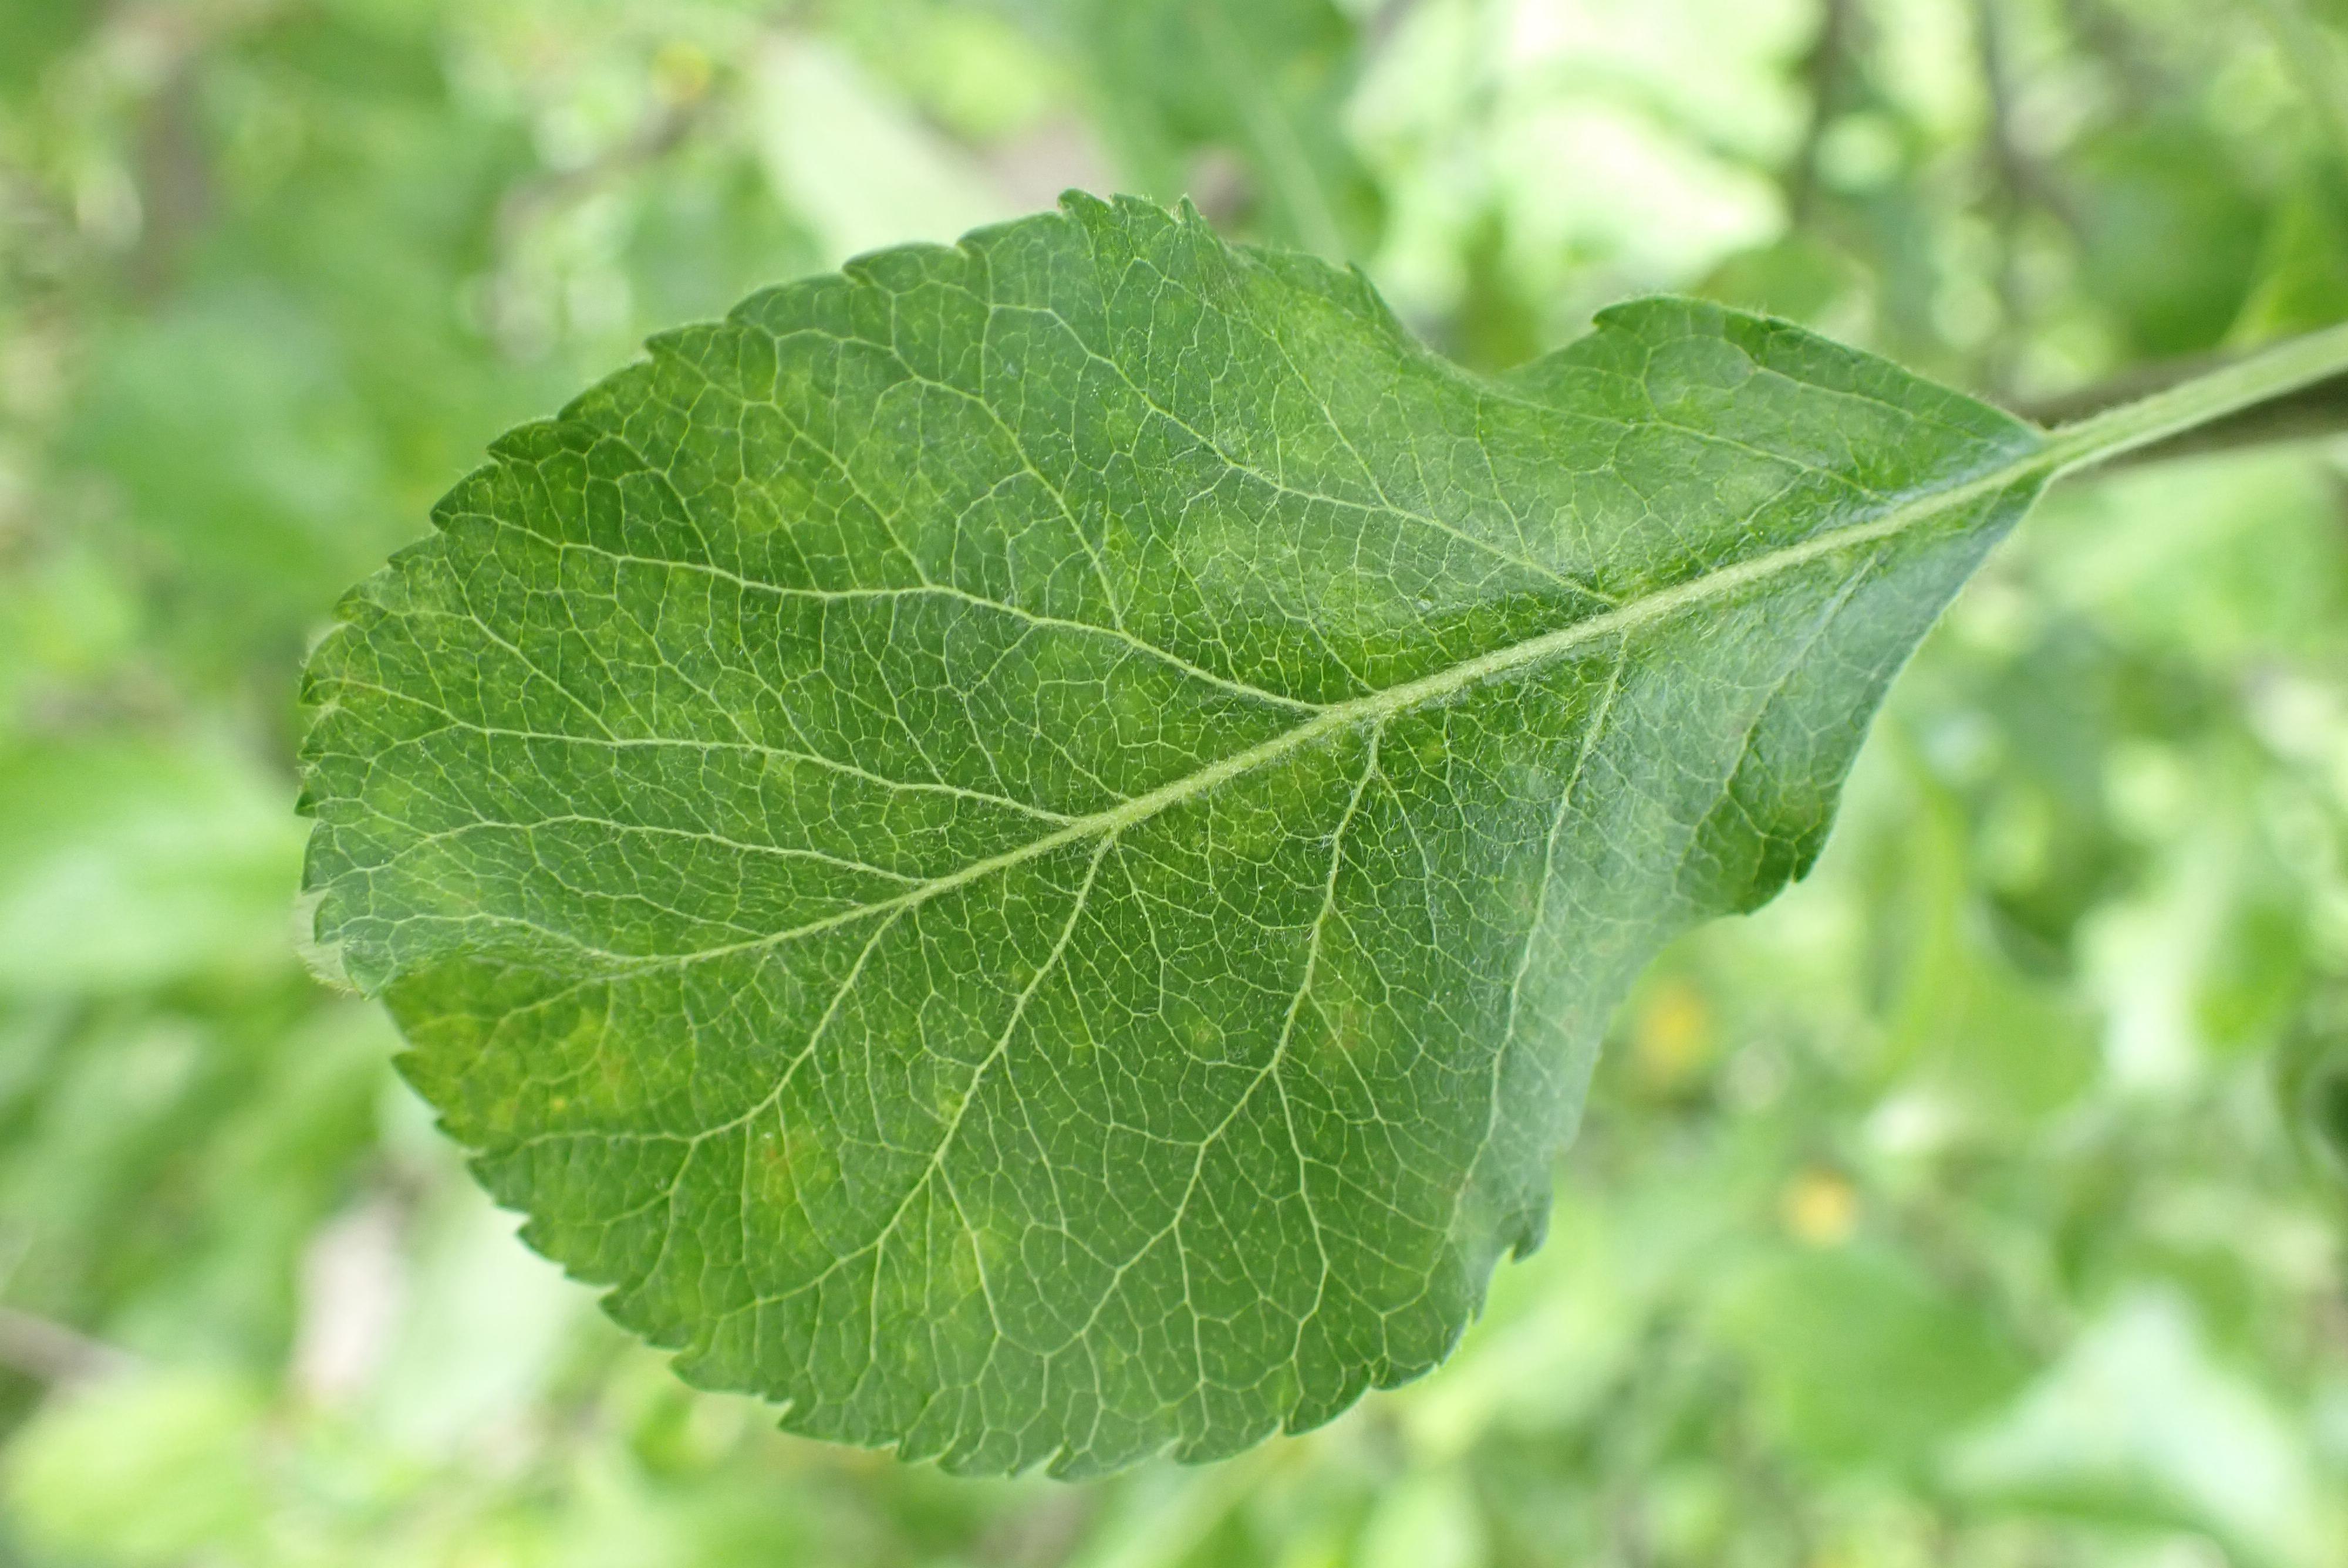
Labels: scab